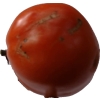
Label: tomato